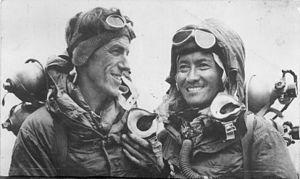
Edmund Percival « Ed » Hillary est un alpiniste, explorateur et philanthrope néo-zélandais, né le 20 juillet 1919 à Auckland où il est mort le 11 janvier 2008. Le 29 mai 1953, lors d'une expédition britannique dirigée par le général de brigade John Hunt, Edmund Hillary et le Sherpa Tensing Norgay sont les premiers hommes à gravir l'Everest. De 1985 à 1988, il exerce les fonctions de haut-commissaire de la Nouvelle-Zélande en Inde et au Bangladesh et, simultanément, d'ambassadeur au Népal.
Tensing Norgay, né en mai 1914 à Tengboche, Khumbu au nord-est du Népal et mort le 9 mai 1986 à Darjeeling, est un sherpa népalais d'origine tibétaine. Il est le premier homme avec Edmund Hillary à atteindre le sommet de l'Everest, le 29 mai 1953, à 11 h 30.
L'expédition britannique à l'Everest de 1953 est la neuvième expédition d'alpinisme qui a pour but d'atteindre le sommet de l'Everest et la première qui le réussit officiellement. En effet, Edmund Hillary et Tensing Norgay atteignent le sommet le 29 mai 1953.